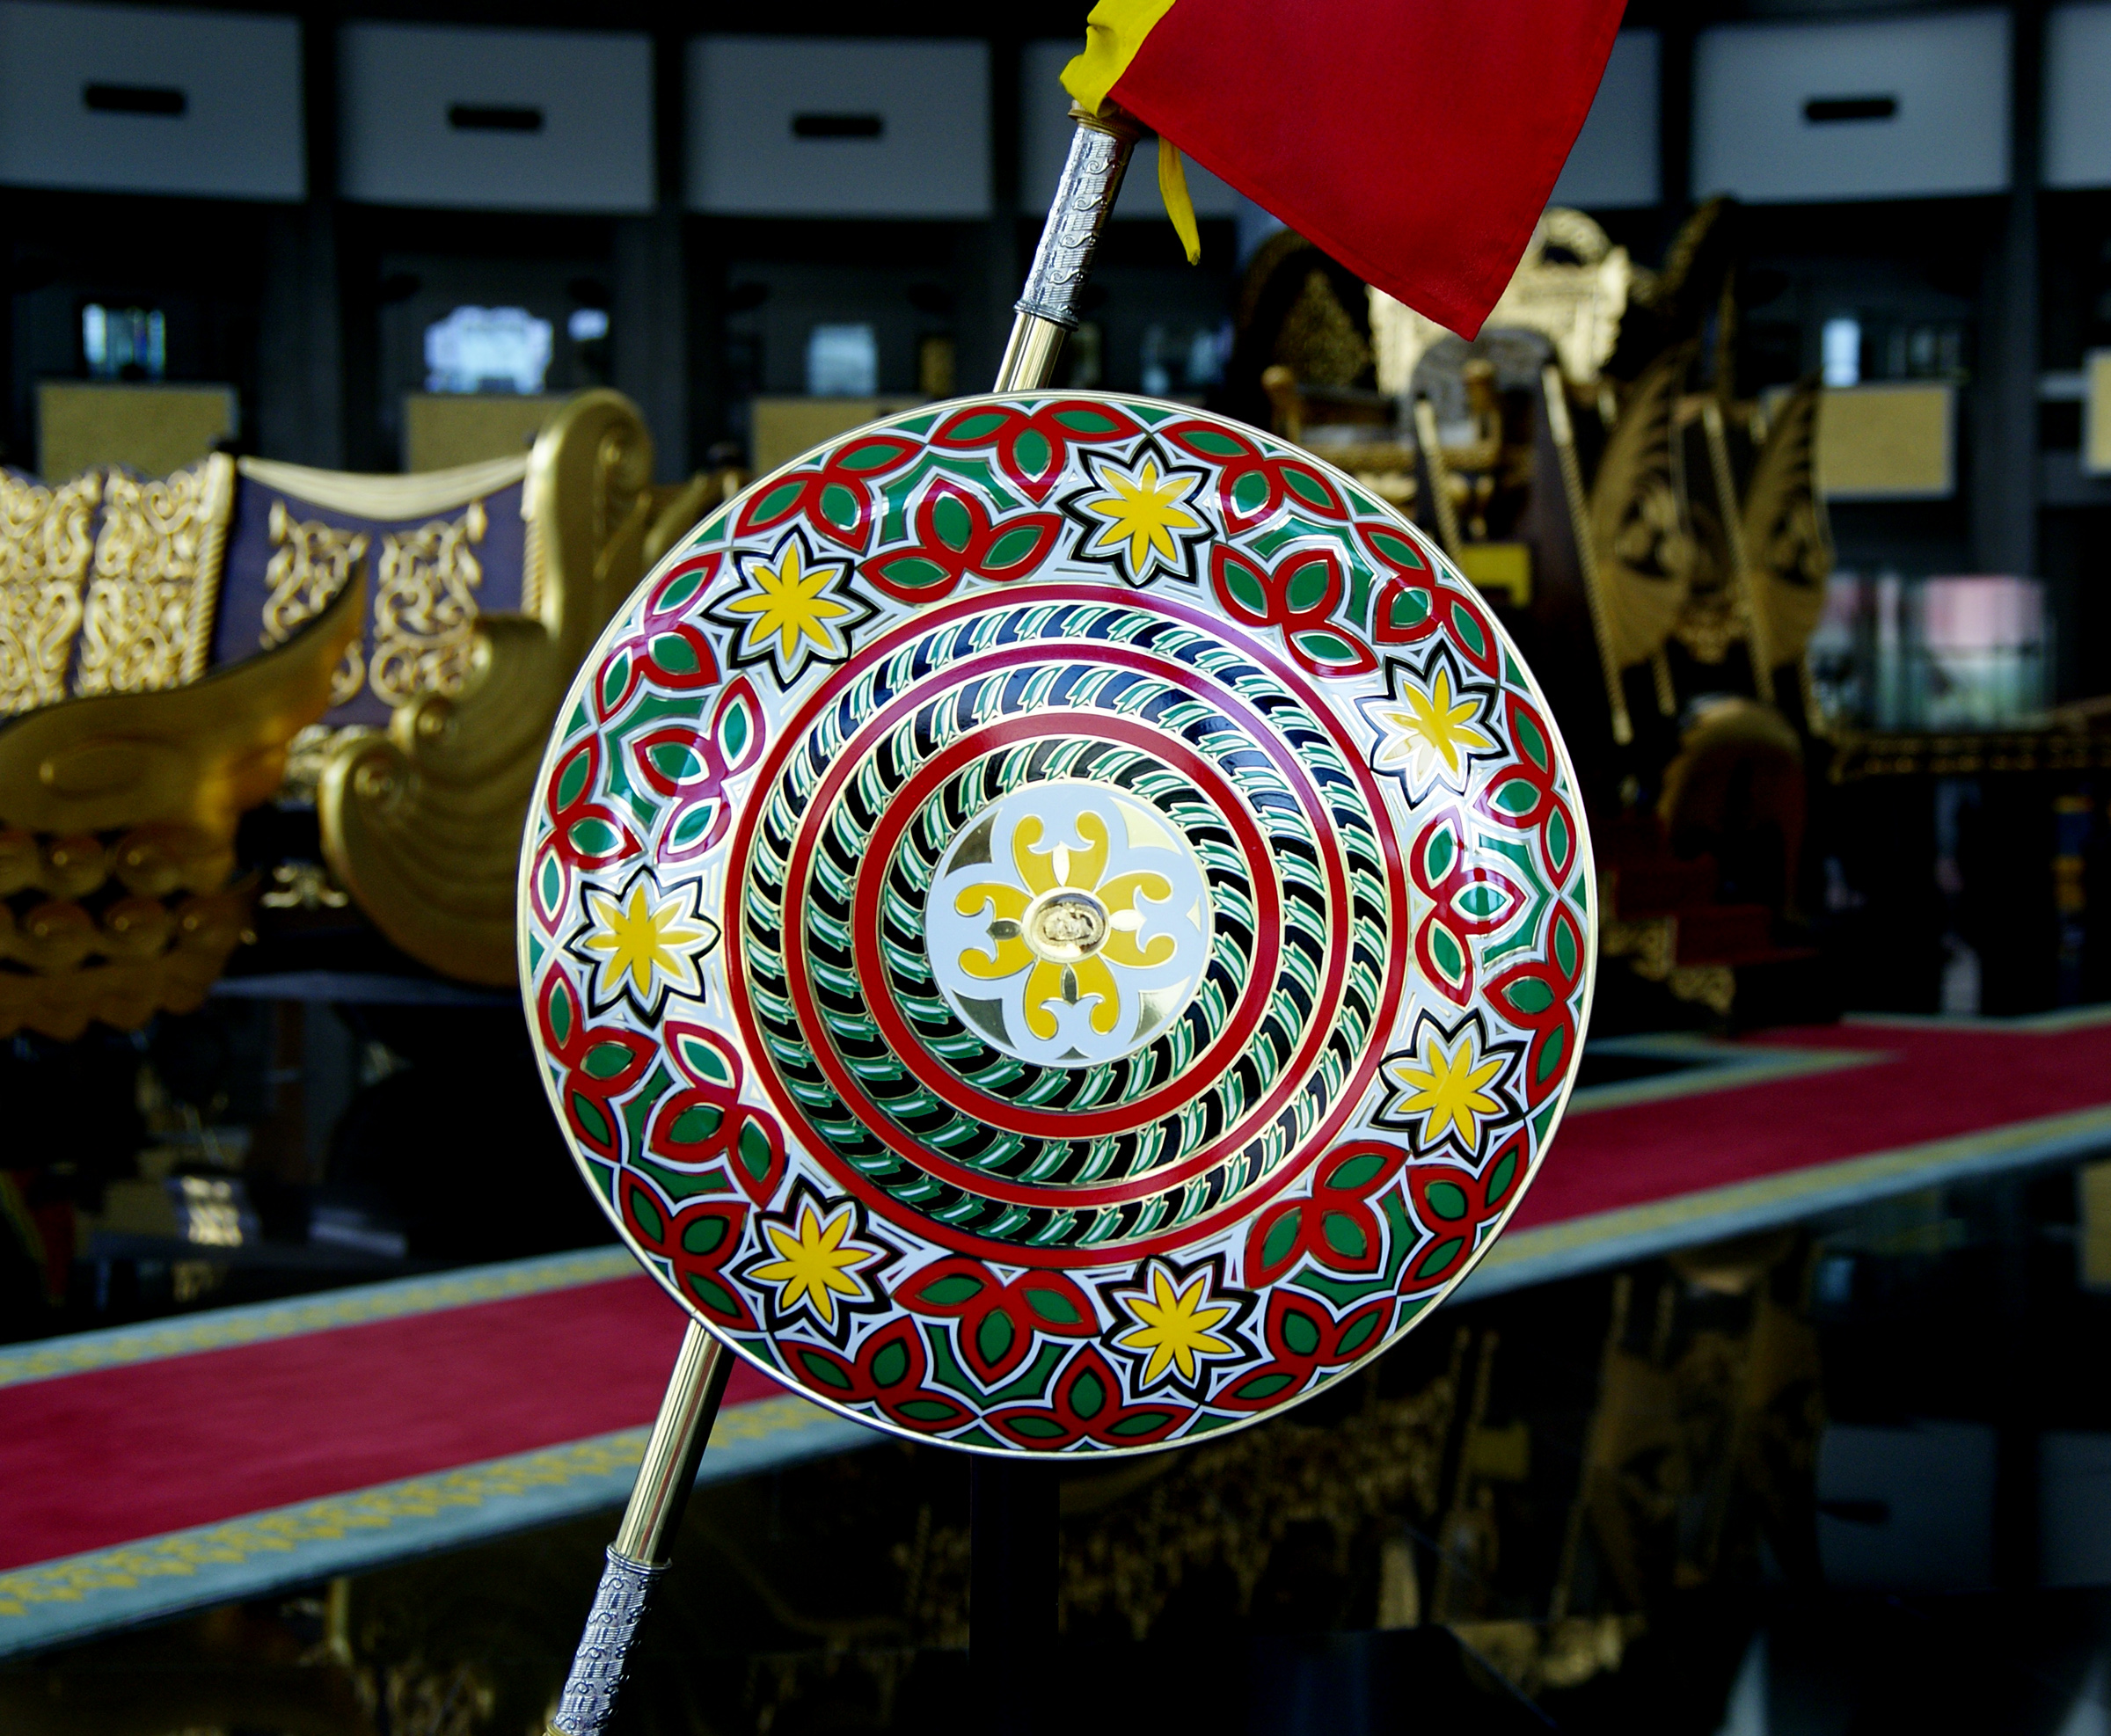
night, carnival, color, sightseeing, world, festival, brunei, bruneisightseeing, bandarseribegawan, fair, sheild, colourfulroundsheild